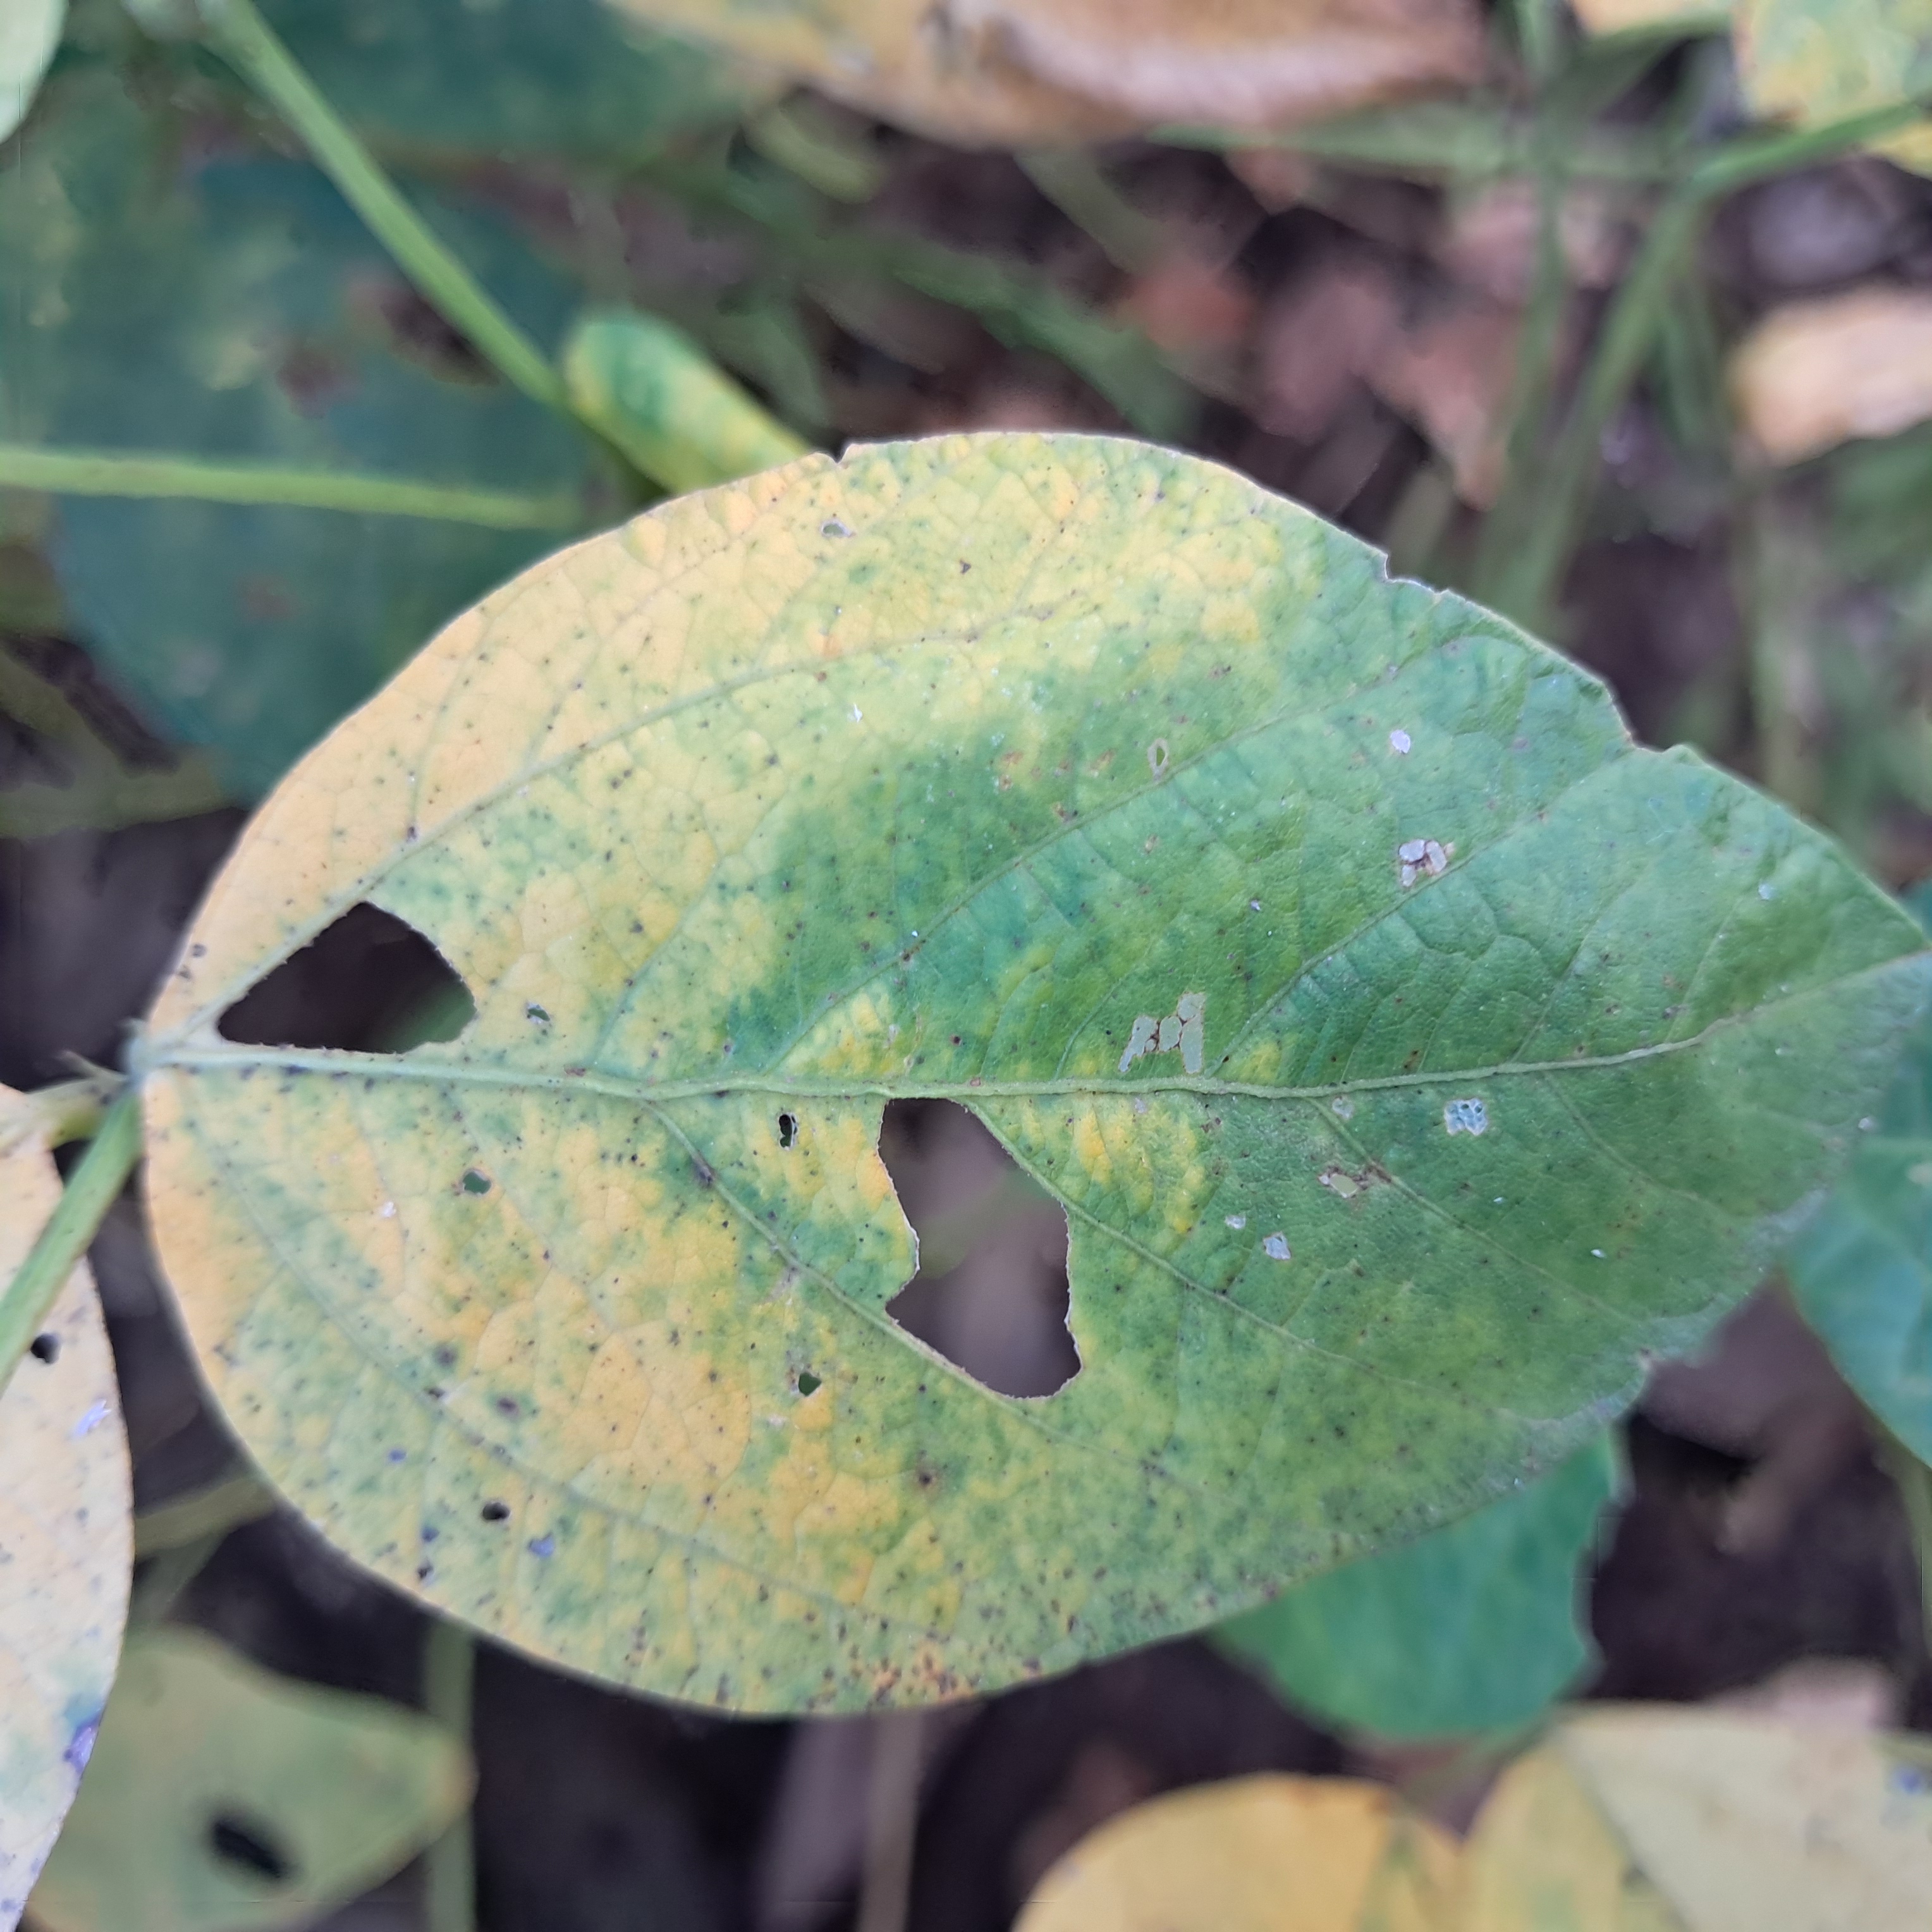
Label: Caterpillar_Semilooper_Pest